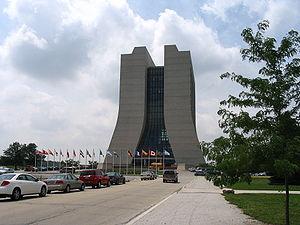
Robert Rathbun Wilson est un physicien américain qui a été chef de projet lors du Projet Manhattan et l'un des responsables de la création du Fermilab, duquel il est aussi directeur de 1967 à 1978.